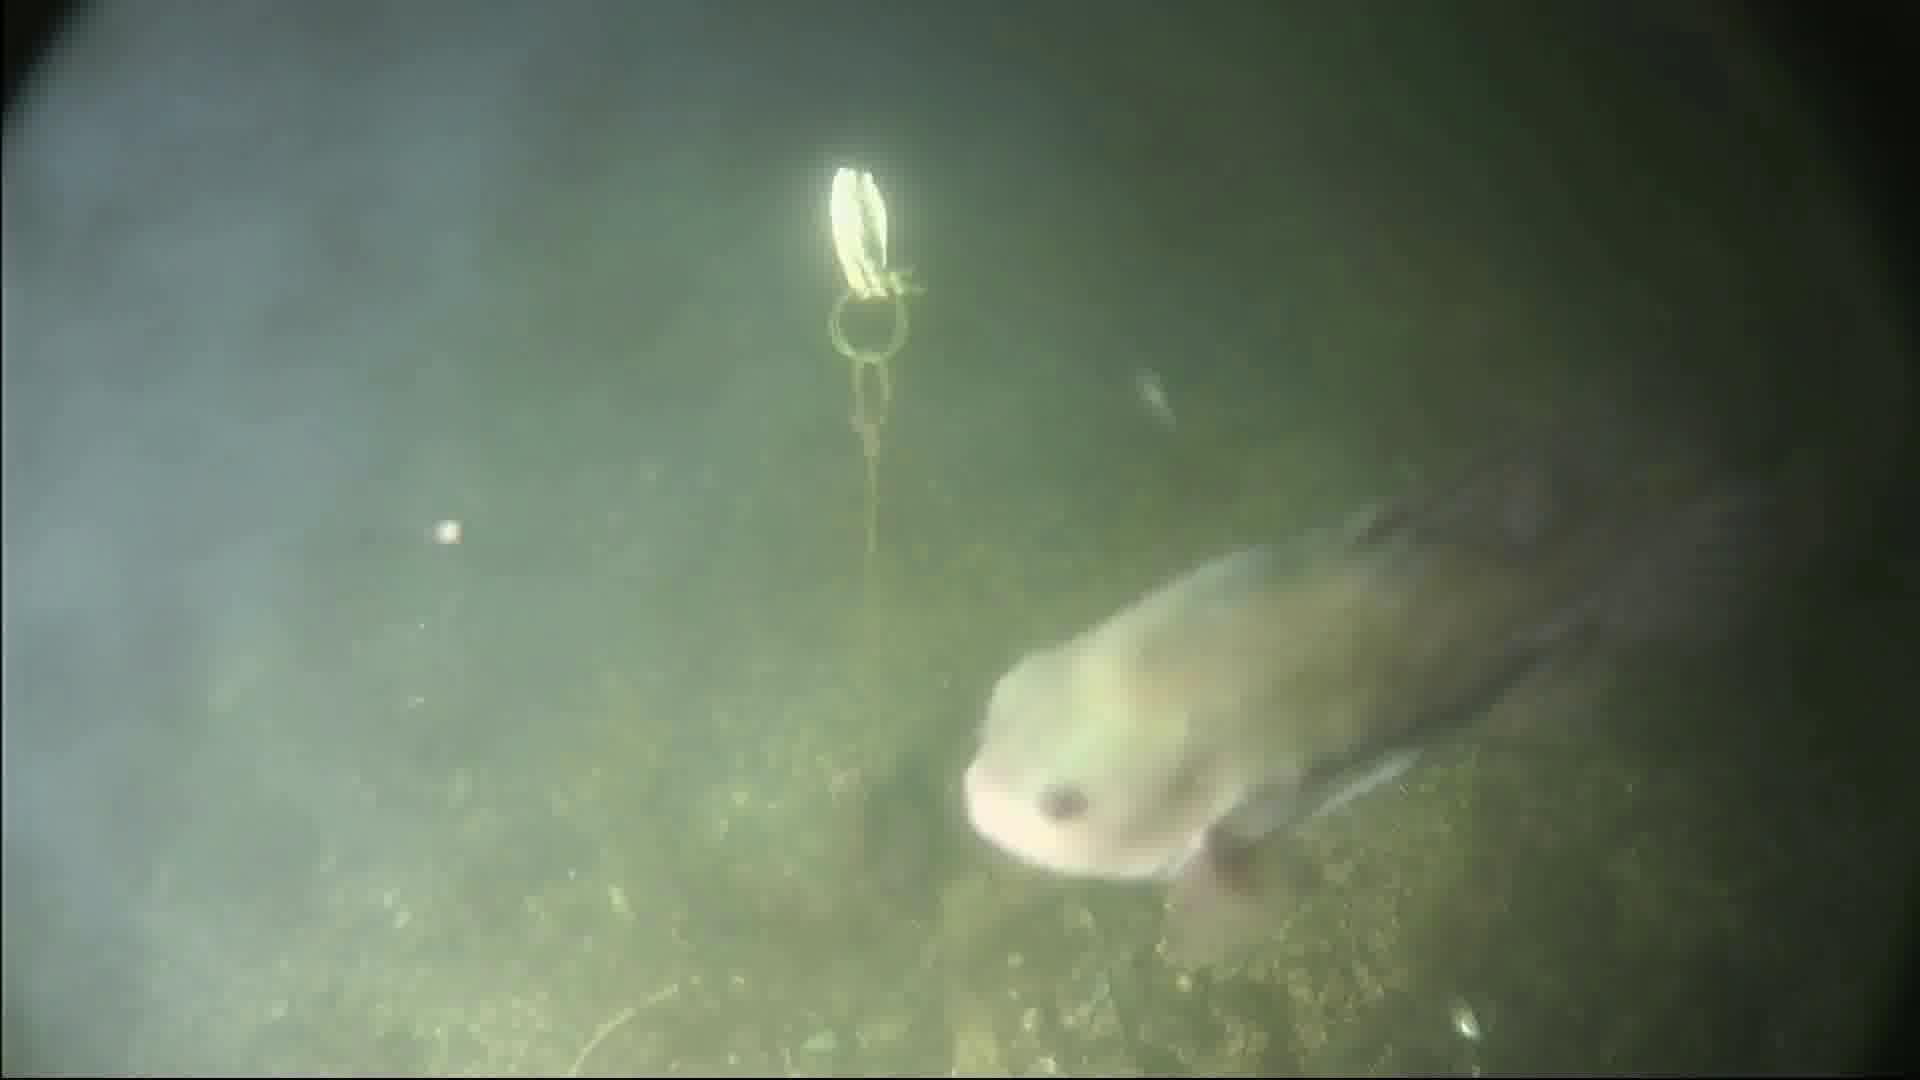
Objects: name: fish
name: crab